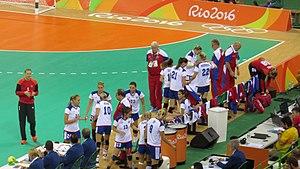
Ievgueni Vassilievitch Trefilov, né le 4 septembre 1955 à Besleneï, est un entraîneur russe de handball.